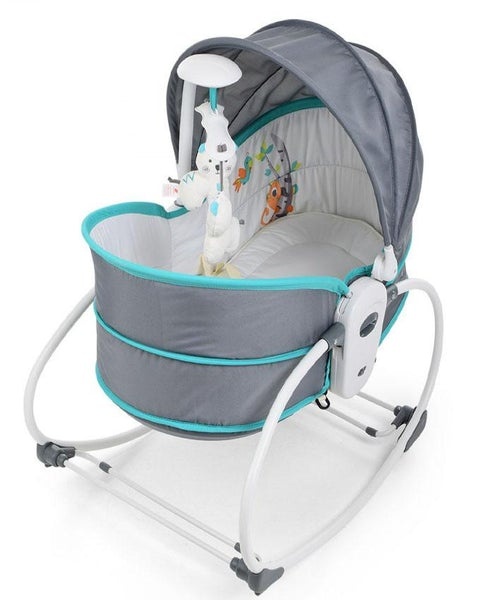
5-in-1 Rocking Bassinet
5-in-1 Rocking Bassinet – Comfort, Convenience & Care in One Designed to grow with your baby and simplify your routine, this versatile 5-in-1 Rocking Bassinet effortlessly transitions between playtime, feeding, naps, travel, and co-sleeping. With a smooth single-hand recline, you can instantly turn the seat into a cozy cot when your little one falls asleep—no disruptions, no fuss. Whether you need a rocker to soothe, a carrier to move easily, or a safe sleep space beside your bed, this bassinet does it all. Adjustable vibration and gentle rocking settings help calm your baby, while the removable toy bar keeps them engaged during wakeful moments. Features: 5-in-1 Multi-Use Design: Perfect for playing, feeding, napping, traveling, or co-sleeping One-Hand Recline: Converts into a cot quickly when your baby drifts off Soothing Functions: Adjustable vibration and rocking motion promote restful sleep Detachable Seat: Use it as an infant carrier or a bedside bassinet Removable Toy Bar: Stimulates and entertains your baby (can be removed when needed) Enhanced Safety: 5-point harness and high sides for maximum security Easy to Clean: Removable seat pad and mattress for hassle-free washing What’s in the Box: 1 × 5-in-1 Rocking Bassinet 1 × Removable Toy Bar 1 × Seat Pad & Mattress Give your baby comfort and give yourself peace of mind—all in one beautifully designed bassinet.
Brand: RNK Essentials
Category: Furniture > Baby & Toddler Furniture > Bassinets & Cradles > Rocking Bassinets